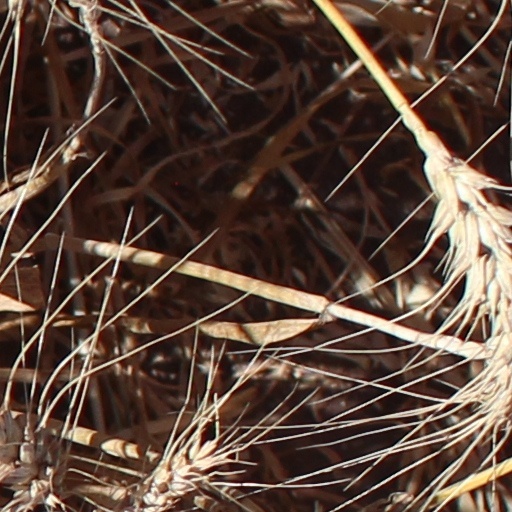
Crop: wheat